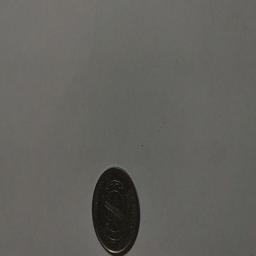
Label: 1_Old_Back